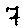
Label: 7